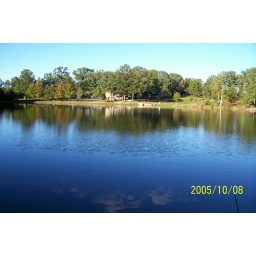
This Pic,s was taken from bk side of lake ,That is our house u see in bk